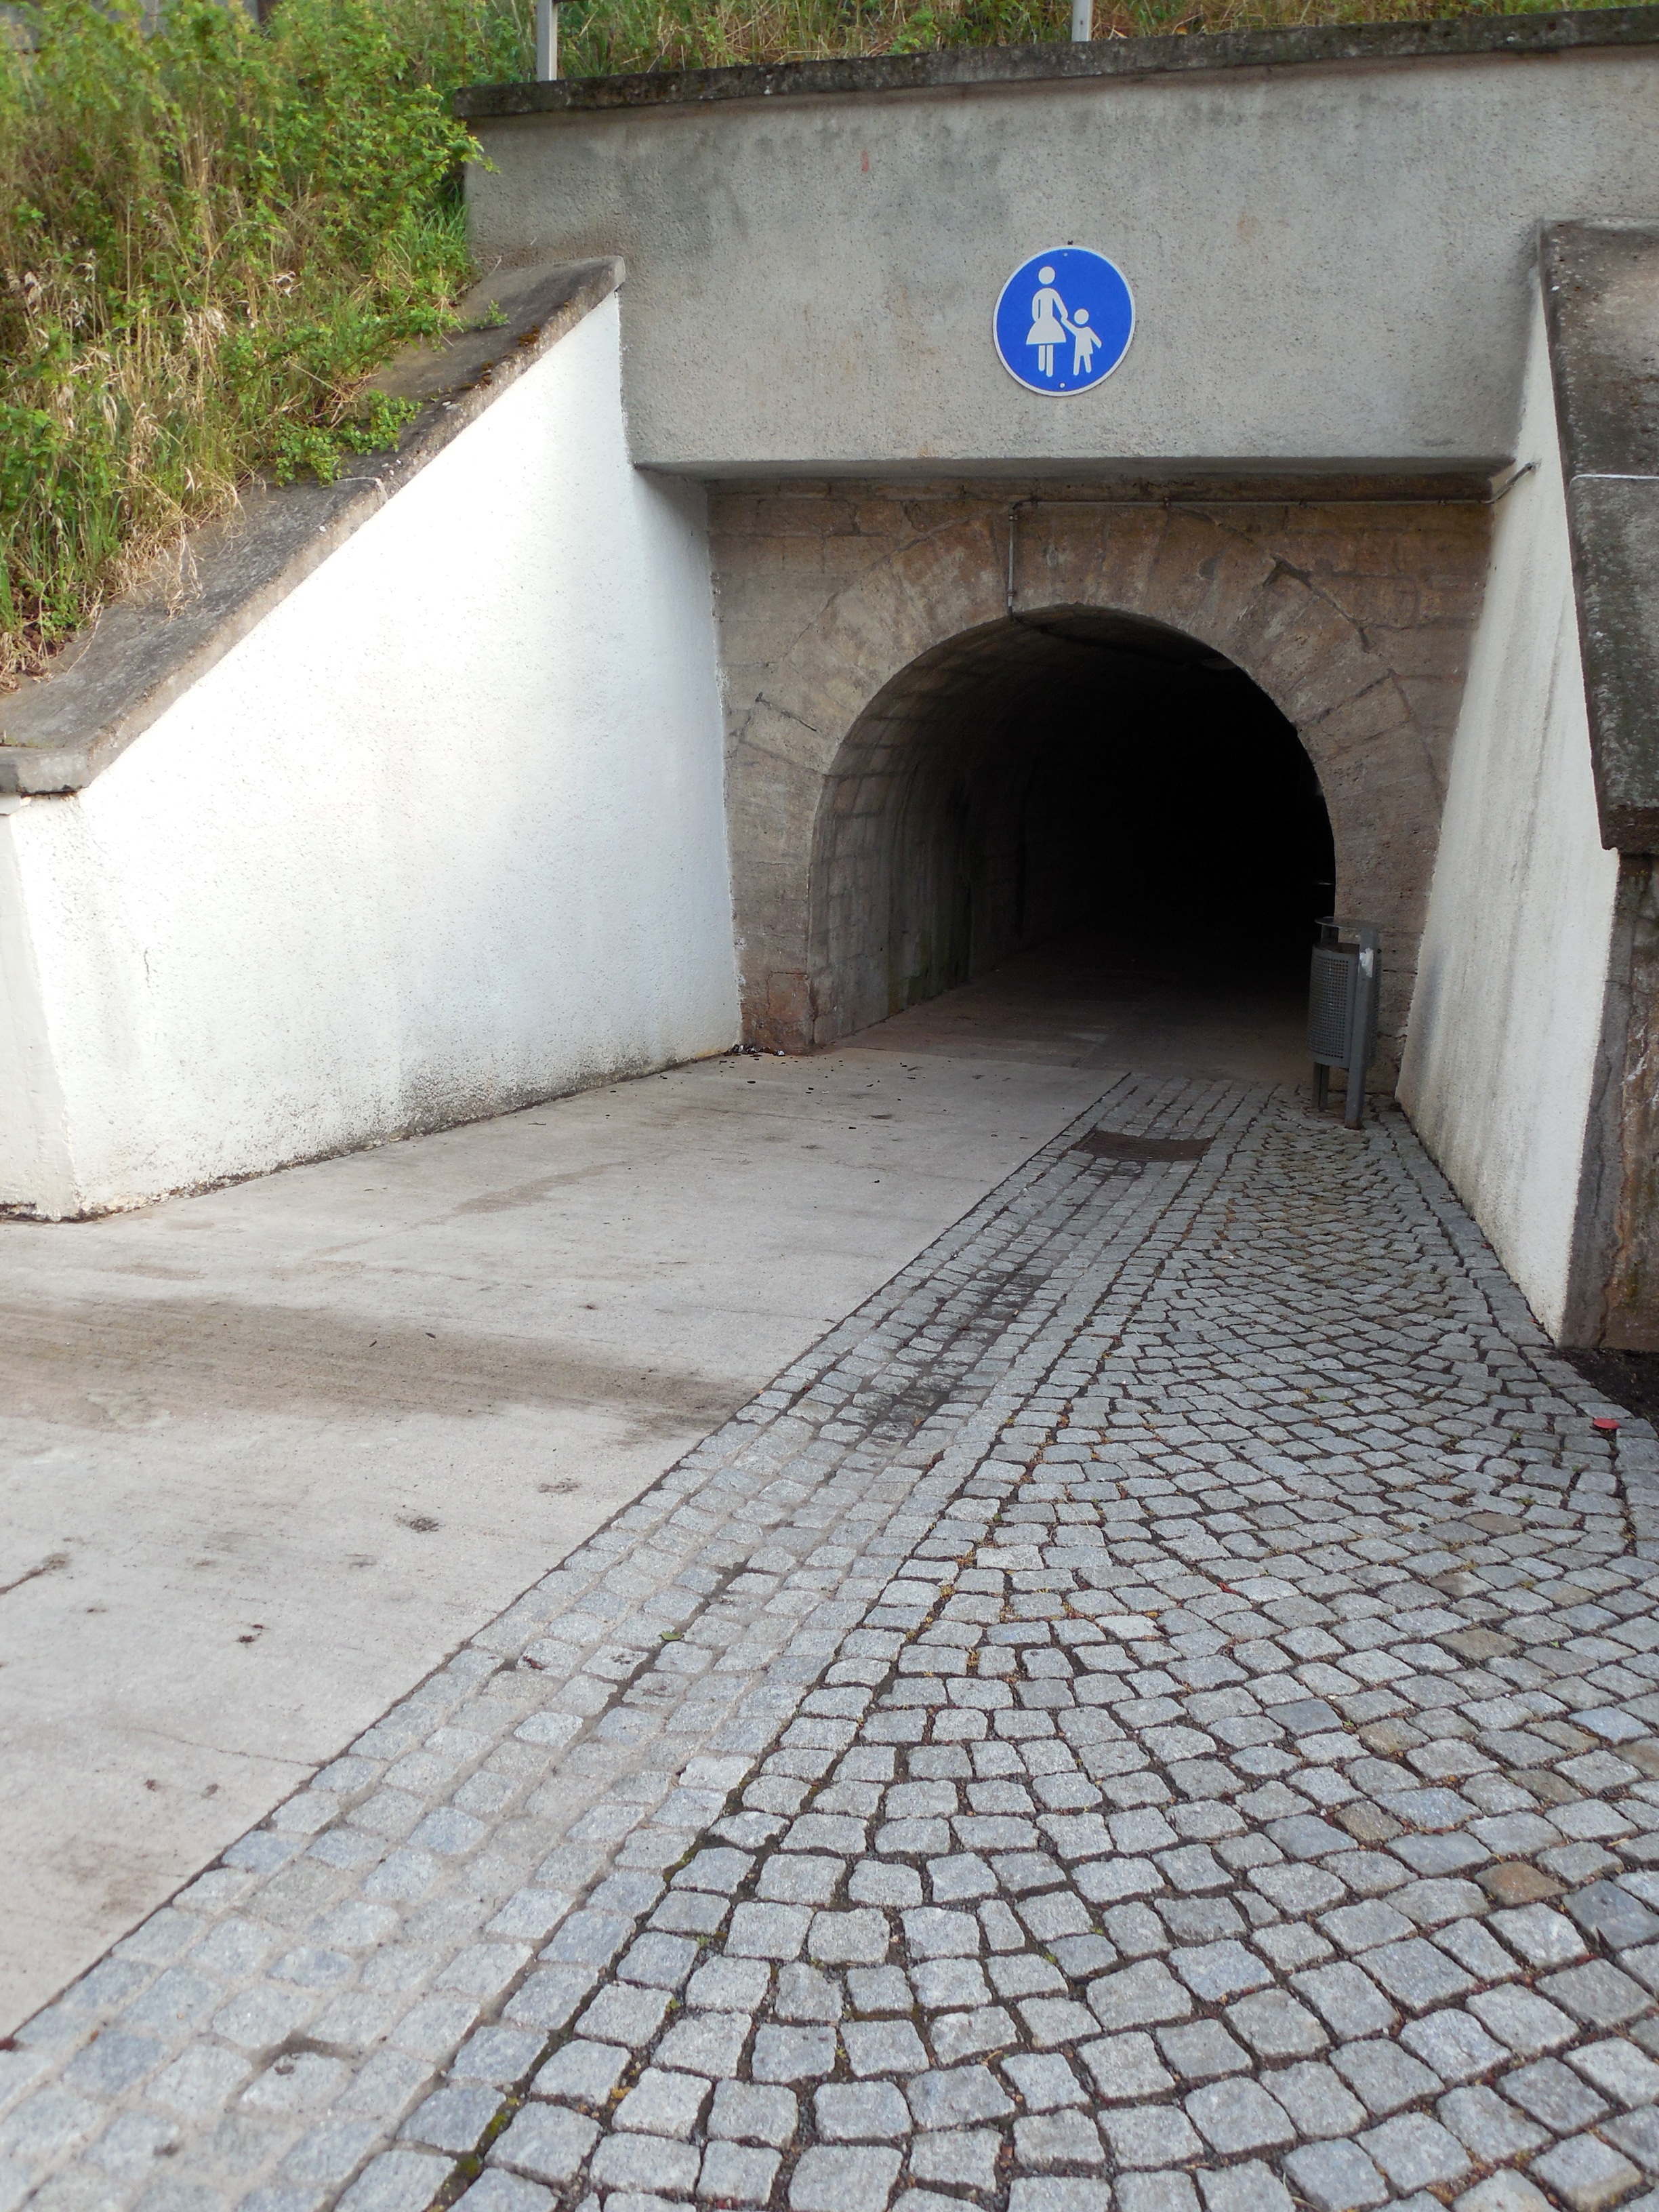
road, sidewalk, alley, cobblestone, wall, mystical, tunnel, dark, subway, lane, note, infrastructure, shield, passage, underpass, mood, opening, gang, flooring, road surface, ancient history